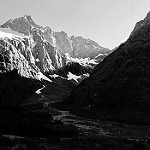
Label: B & W